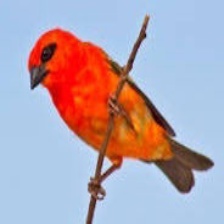
Species: RED FODY
Scientific name: FOUDIA MADAGASCARIENSIS